Mark Malkoff

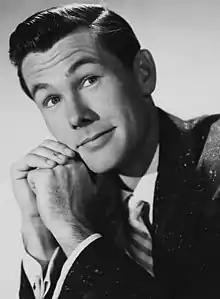

Malkoff currently makes videos for the comedy website My Damn Channel and has hosted "The Carson Podcast" since February 18, 2014, a single-microphone weekly audio interview series in which he examines the career of talk show host Johnny Carson by interviewing employees and guests of "The Tonight Show Starring Johnny Carson", an NBC-TV television program broadcast for almost thirty years from 1962 to 1992.